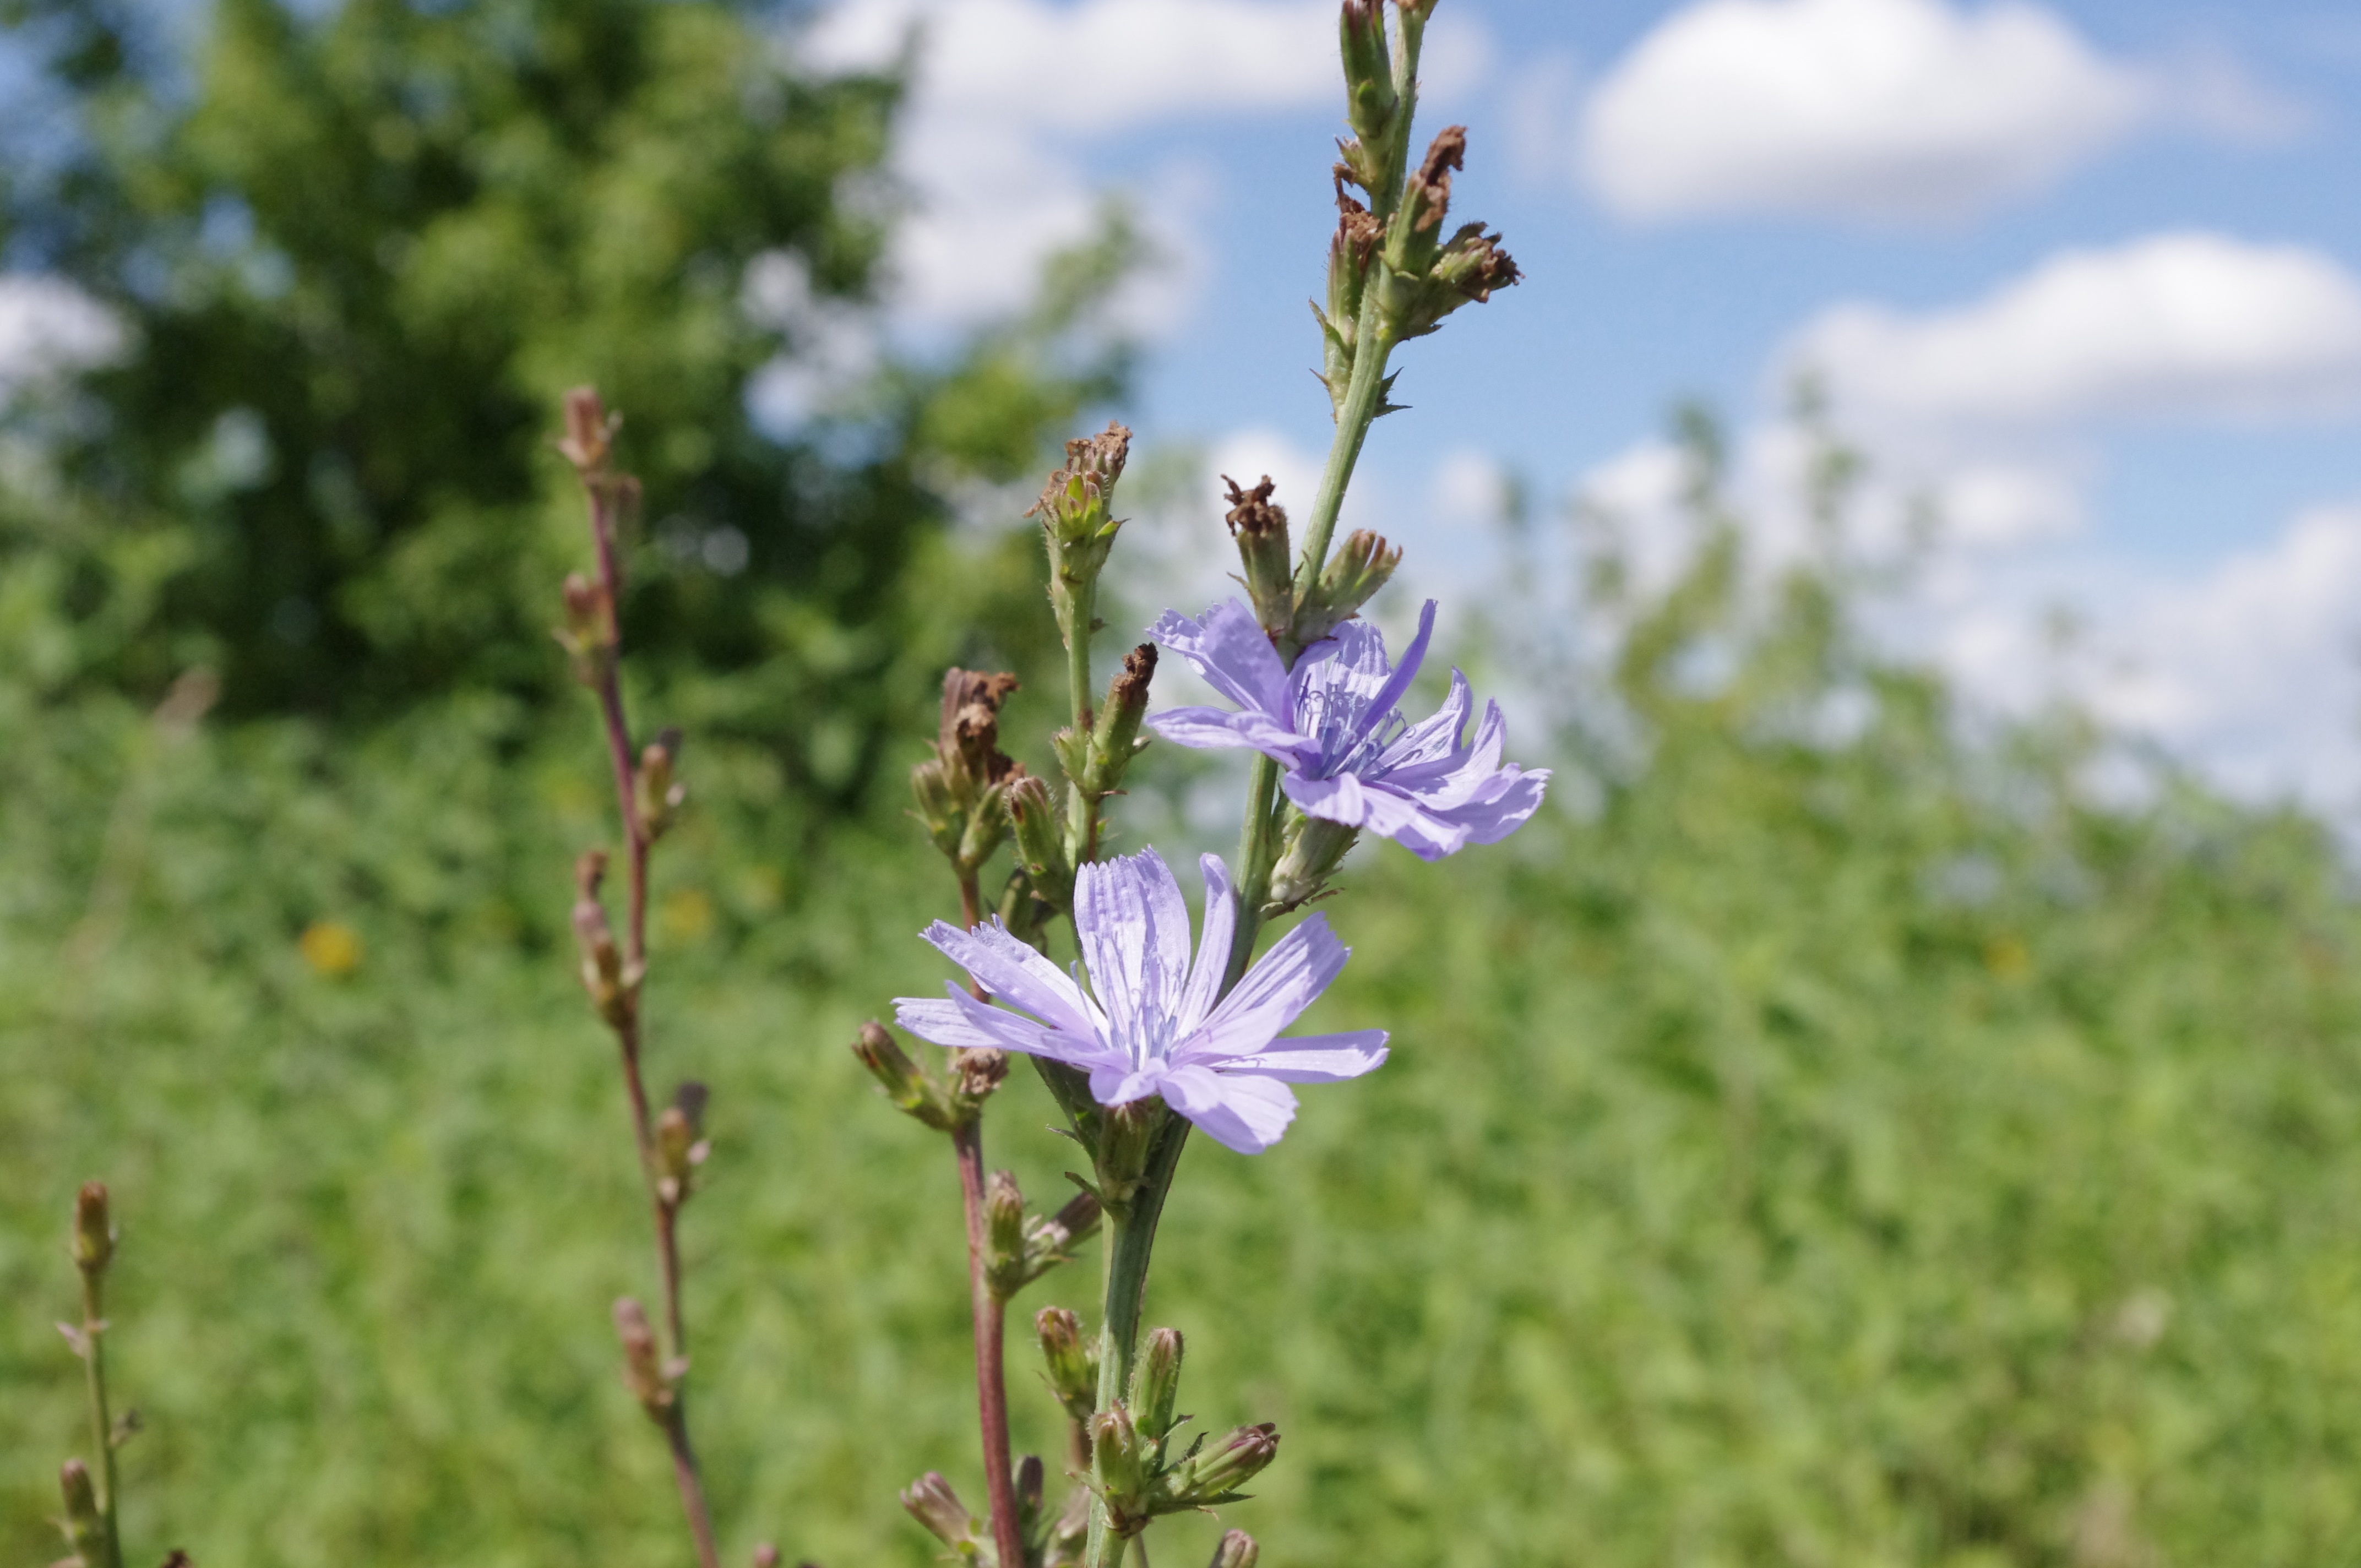
nature, blossom, plant, field, meadow, prairie, flower, food, herb, produce, vegetable, botany, flora, wildflower, russia, flowering plant, common chicory, land plant